Battle of Binakayan–Dalahican

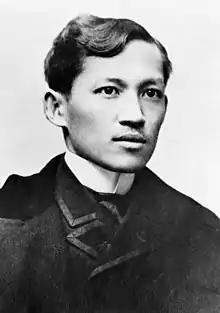
The Filipino writer and reformist José Rizal was accused of rebellion by the Spanish government, and the assumption became strong after the Katipunan's victories in Binakayan and Dalahican. He was thus executed on December 30, 1896, more than a month after the battle.

The decisive victories at Binakayan and Dalahican saved most of Cavite province from being recaptured by the Spaniards (most of Cavite was recaptured by the Spaniards upon Aguinaldo's exile by the provisions of the Pact of Biak-na-Bato in 1897). It paved the way for the Filipino revolutionaries to liberate nearby provinces from Spanish control. The Spanish colonial government became cautious of Aguinaldo's presence in Cavite, as this meant as long as Aguinaldo and his revolutionaries are in Cavite the revolution continues in the revolutionaries' favor; in fact, they began to fear him more than they could on Bonifacio. To make matters worse for the Spaniards, many more Filipinos in Batangas, Laguna, Pampanga, Bulacan and Morong joined the Katipunan independence movement inspired by the victory in Binakayan and Dalahican. The outcome of the battle even persuaded Bonifacio and his staff to retreat along with his men to the province to celebrate the victory with Aguinaldo and Álvarez later on December 1, 1896. What followed was that several townsfolk from all over nearby provinces raced to settle in the territory of the newly liberated Cavite, bringing with them their town bands, their patron saints, and so on. This period of temporary peace saw what the settlers of Cavite called ""Ang Panahón ng Tagalog"" (the Tagalog Era). After the battle, the Spanish government sent a document issuing ceasefire to Aguinaldo and not Bonifacio, which angered the latter. The Spanish forces had to recover for more than a month after their crushing defeat.